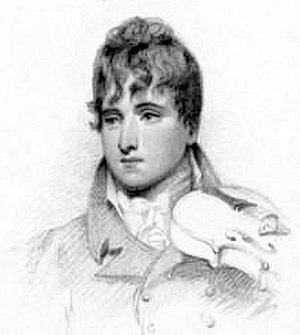
George Frederick Pinto est un compositeur et pianiste virtuose anglais.